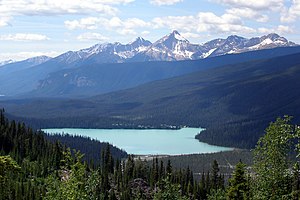
Yoho National Park
Emerald Lake
Yoho National Park er en nationalpark og del af et verdensarvsområde ligger i Canadian Rockies langs den vestlige skråning af det Nordamerikas kontinentale vandskel i de sydøstlige dele af provinsen British Columbia i Canada.